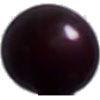
Label: Cherry Wax Black 1